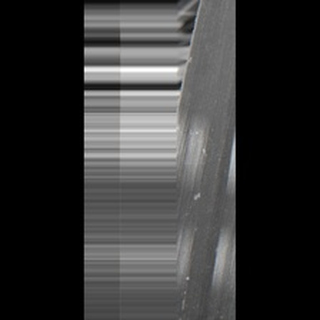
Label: healthy_sugarcane